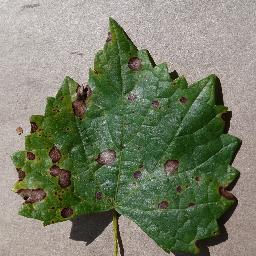
Label: Grape___Black_rot